Frank A. Barrett

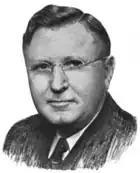
Barrett as governor.

Barrett was born in Omaha, Nebraska, to a family of eight. His parents were Patrick J. Barrett and Elizabeth A. Curran Barrett. His mother and his paternal grandparents emigrated to the United States from Ireland. He studied law and science at Creighton University, and worked as a postal employee at the same time. During World War I, Barrett joined the Balloon Corps of the United States Army for a two-year enlistment. He married Alice Catherine Donoghue on May 21, 1919, and they moved to Lusk, Wyoming.